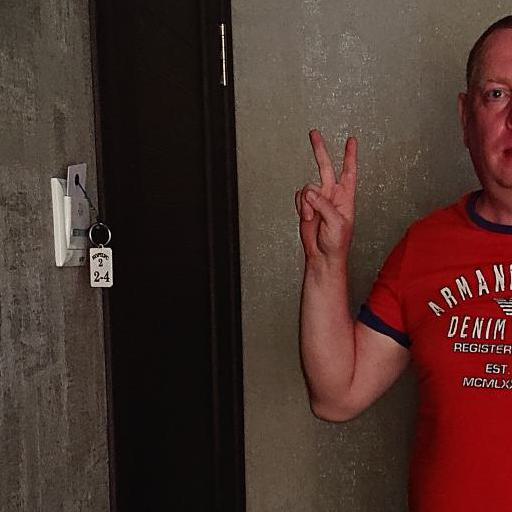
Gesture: peace